Bosque Conchagua

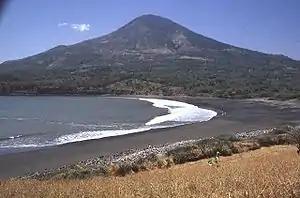
The forested area around Conchagua (volcano)

Bosque Conchagua is a coastal forest of the La Unión Department, southeastern El Salvador. It forms the landscape around the Conchagua volcano. It lies south of La Unión, opposite Isla Conchaguita and the Gulf of Fonseca.